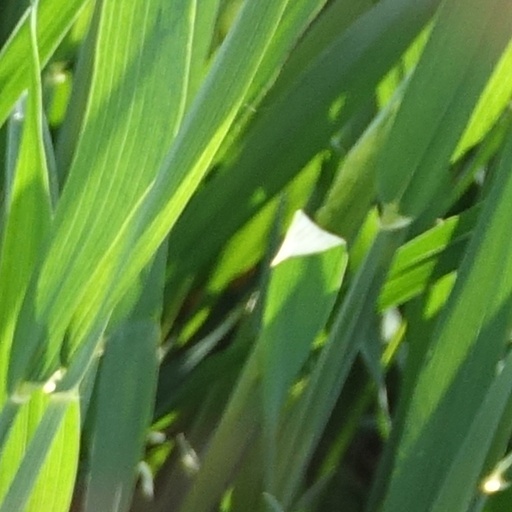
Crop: wheat